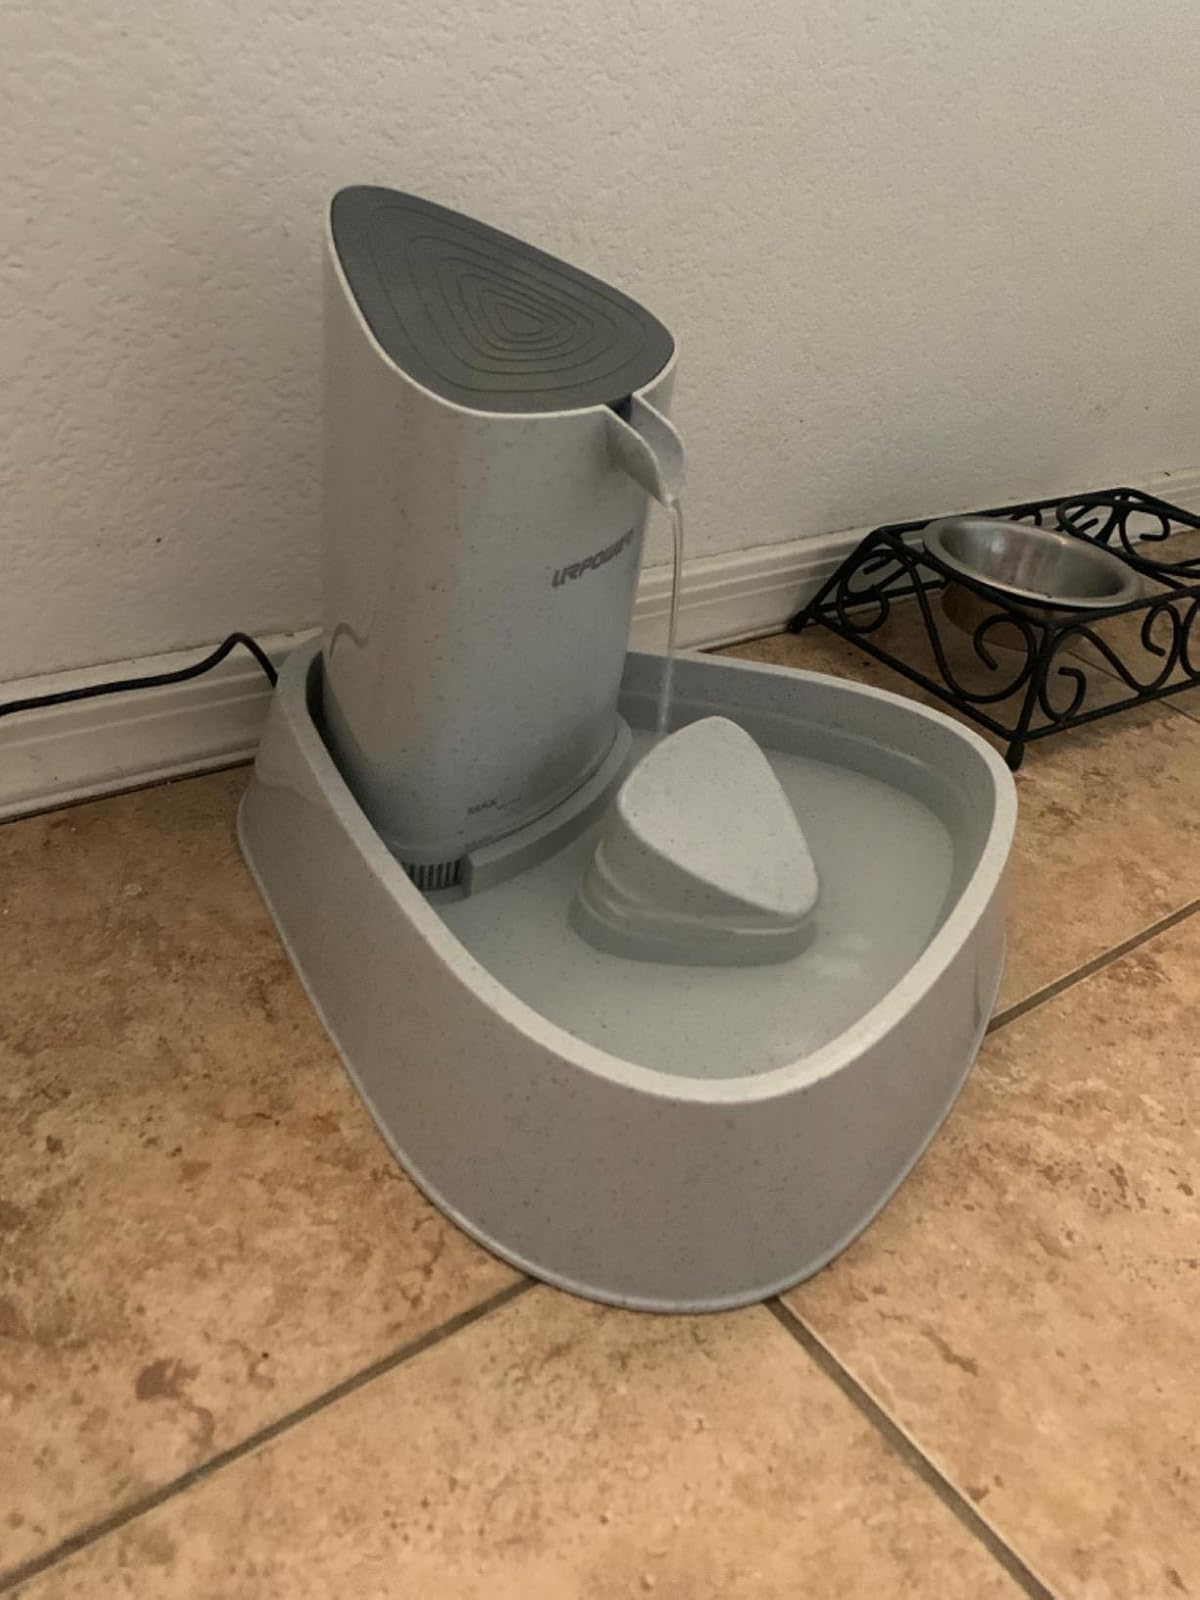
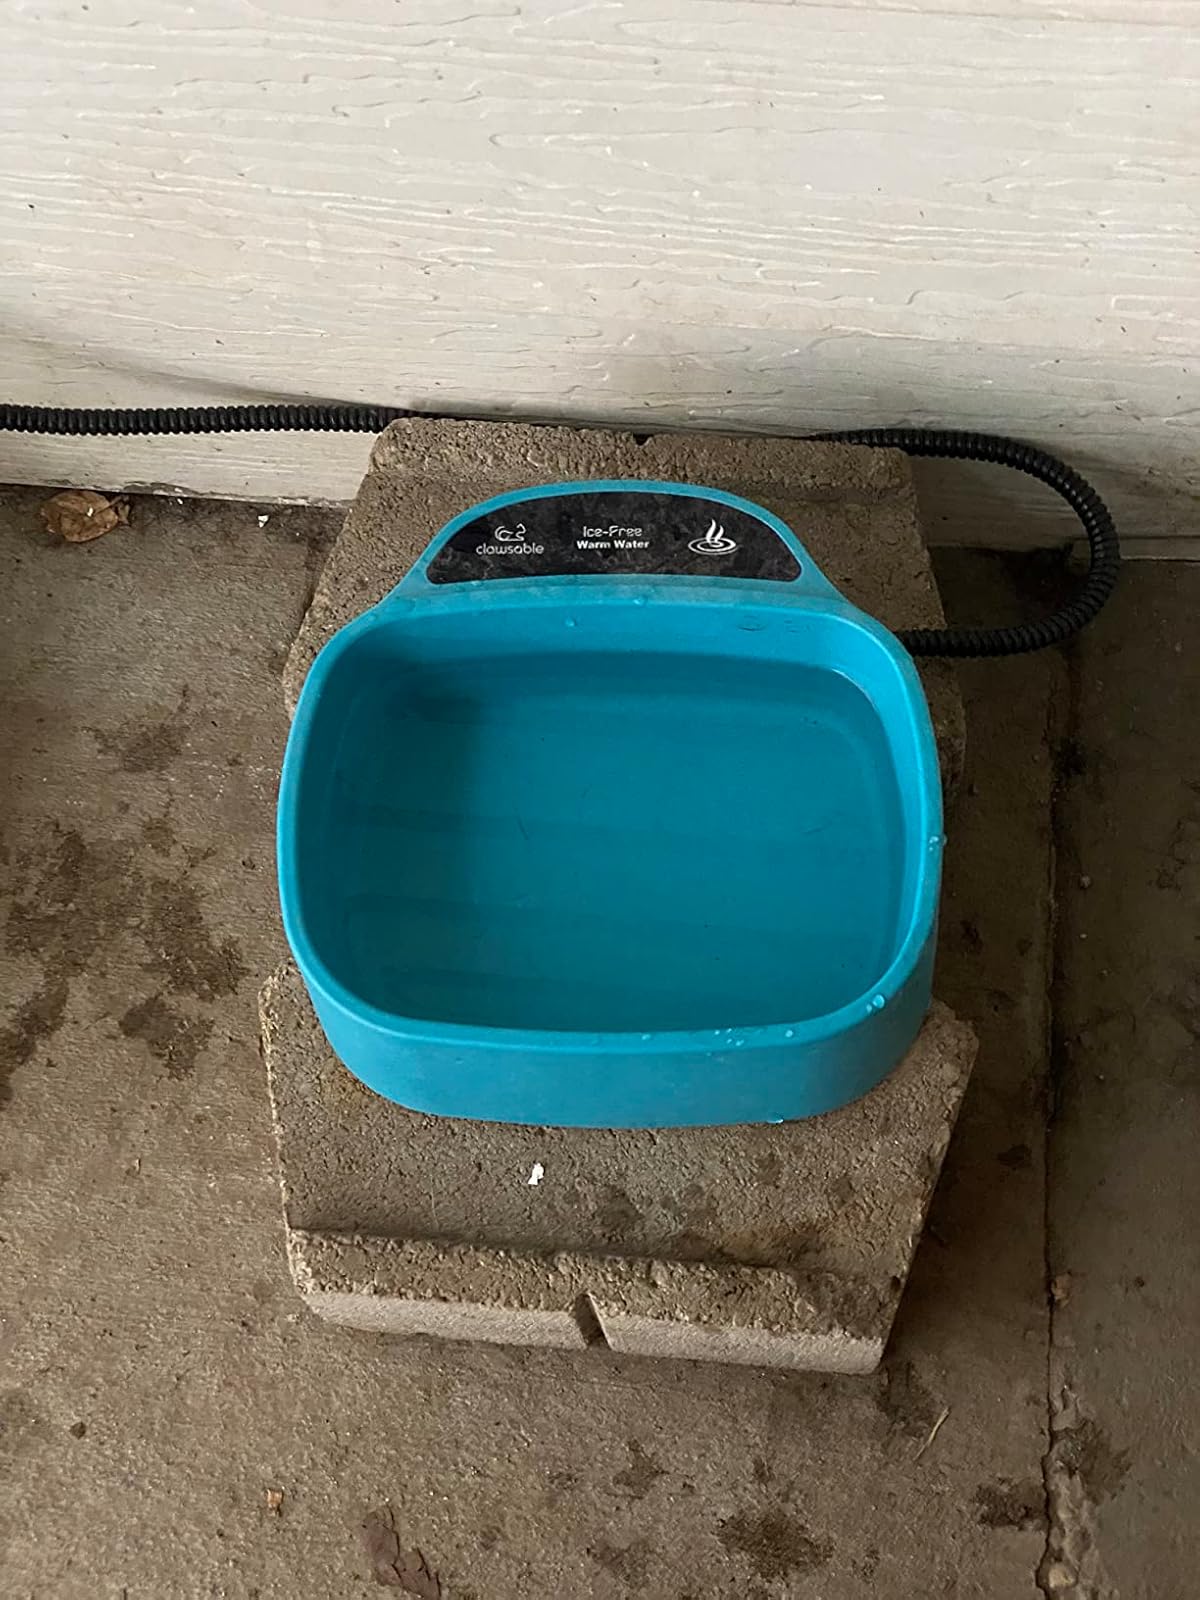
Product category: items_bowl
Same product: no